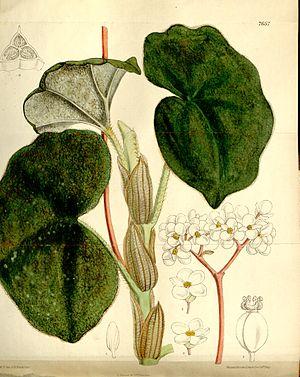
Begonia venosa est une espèce de plantes de la famille des Begoniaceae. Ce bégonia est originaire du Brésil. L'espèce fait partie de la section Begonia. Elle a été décrite en 1898 par Joseph Dalton Hooker à la suite des travaux de Sidney Alfred Skan. L'épithète spécifique venosa signifie « aux nombreuses veines ».